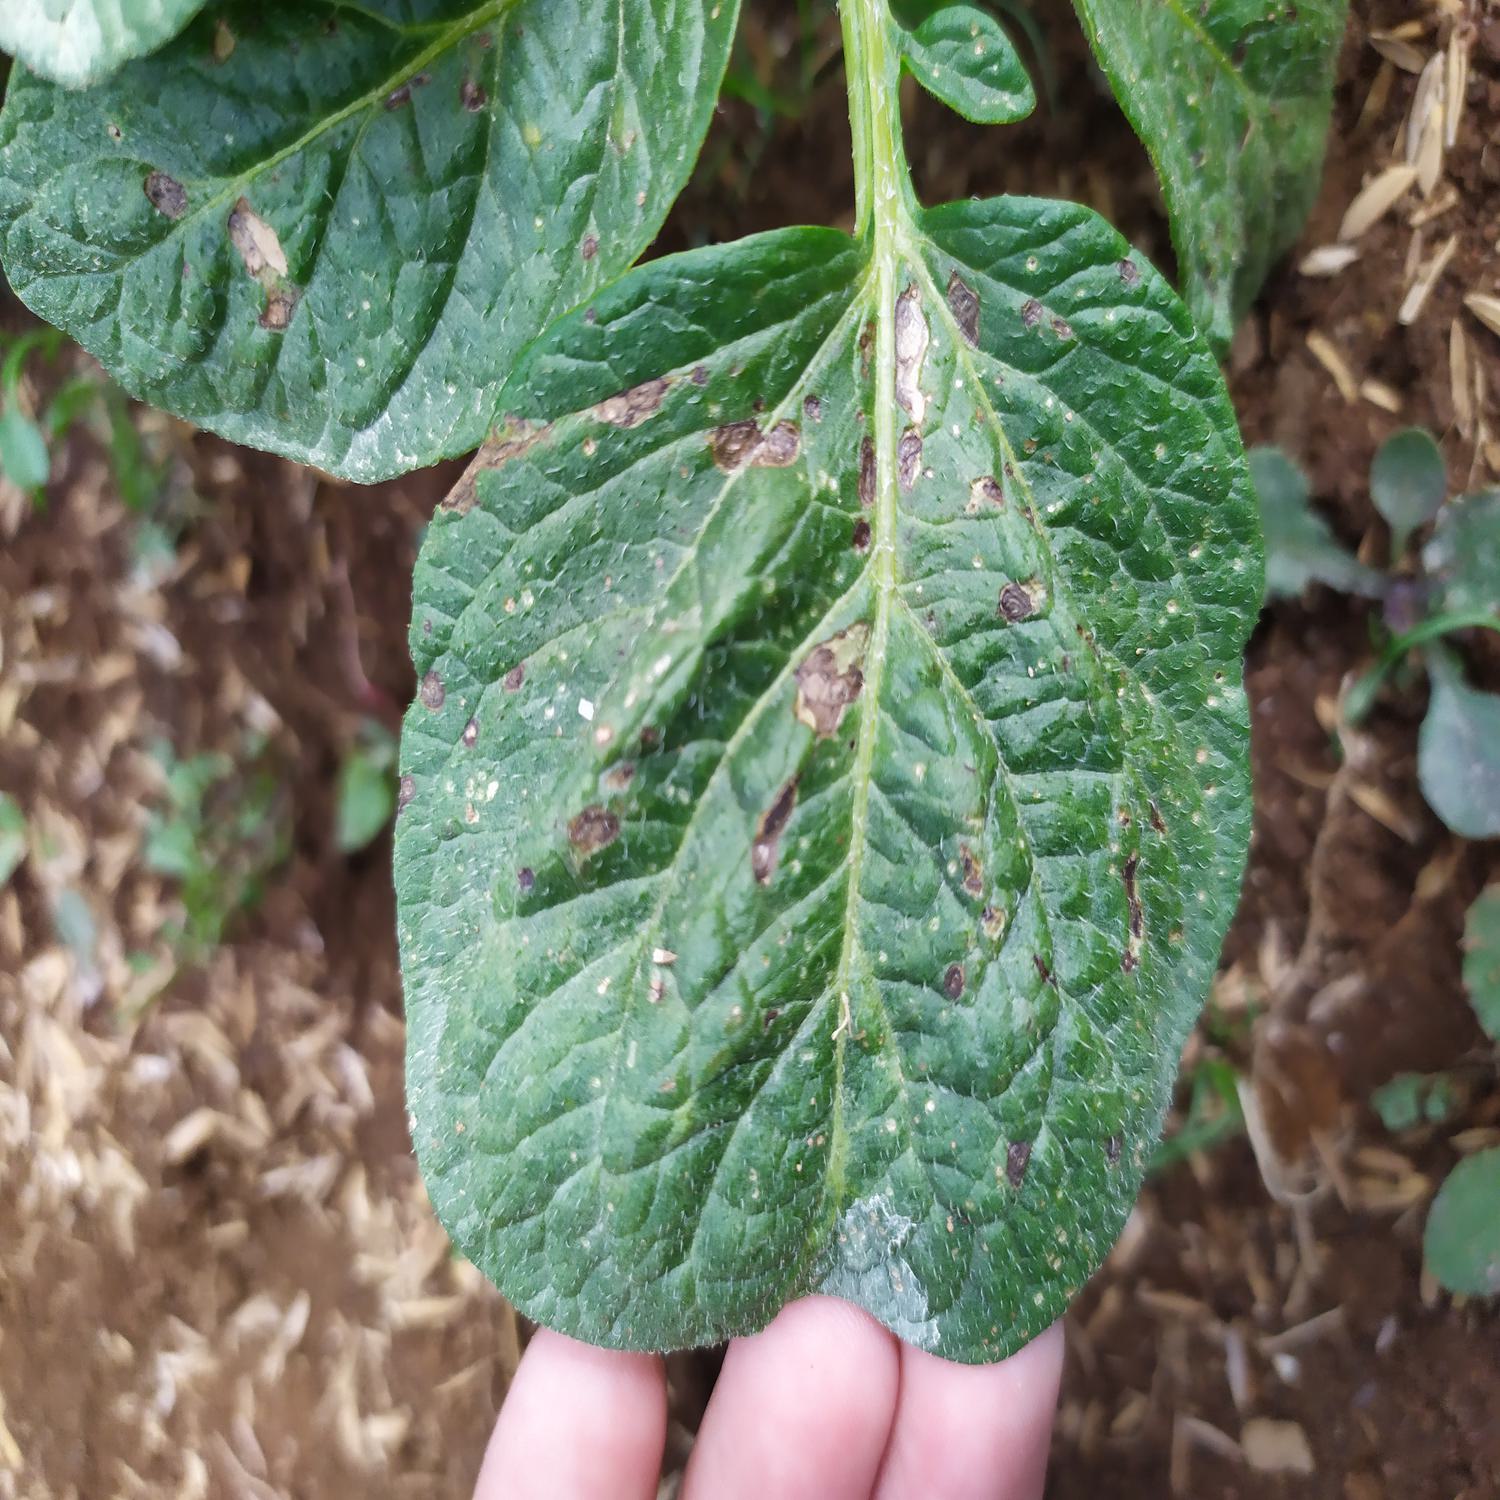
Label: Fungi